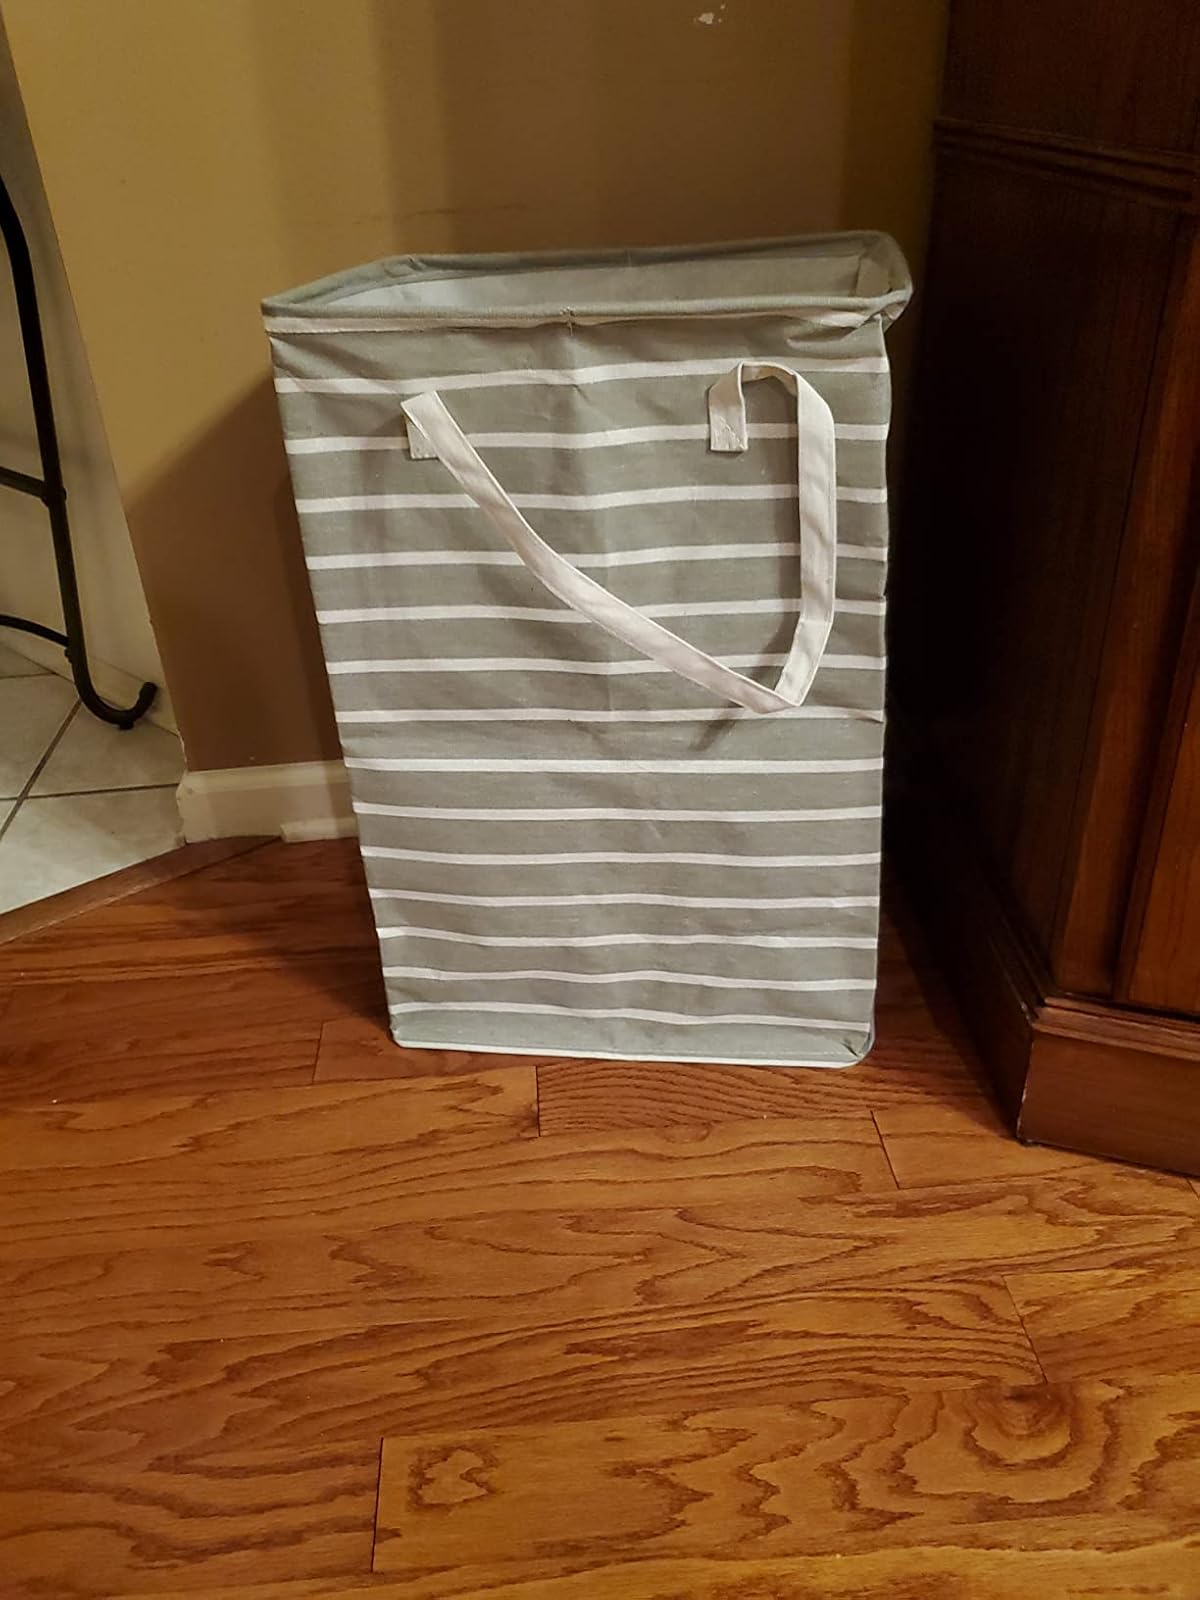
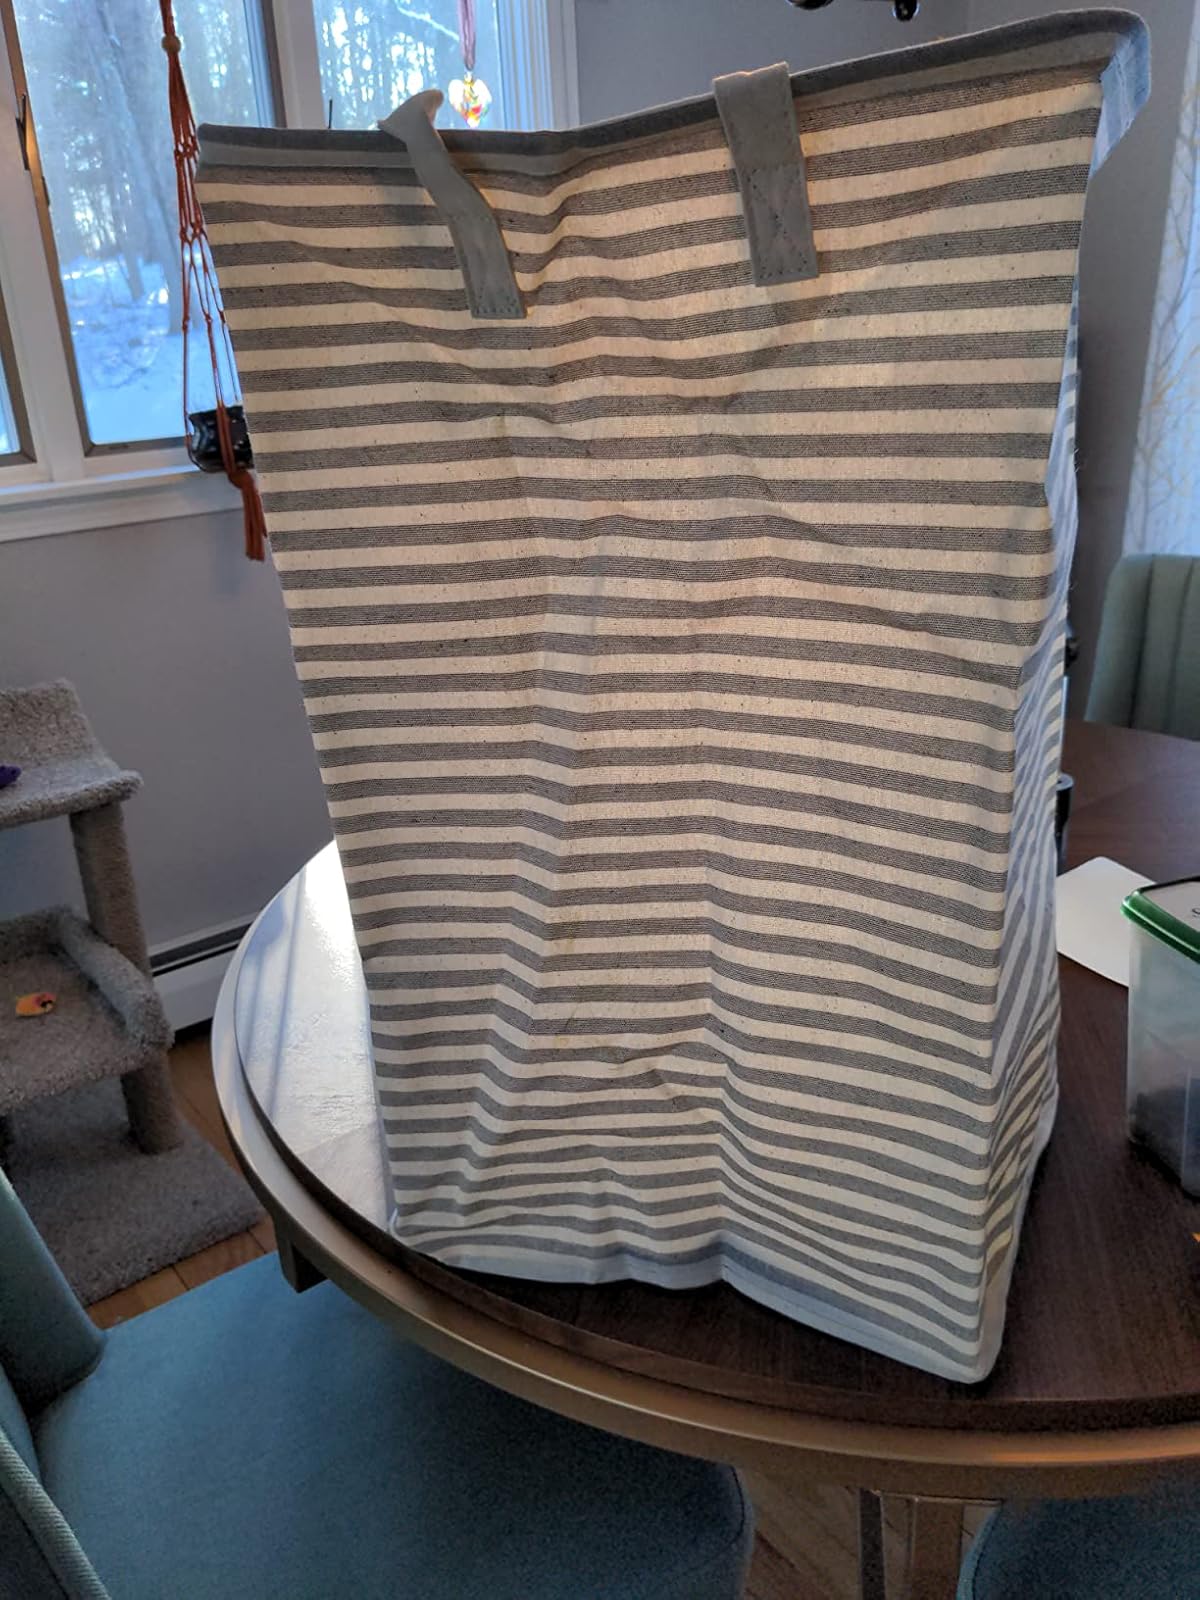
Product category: items_hamper
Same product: no